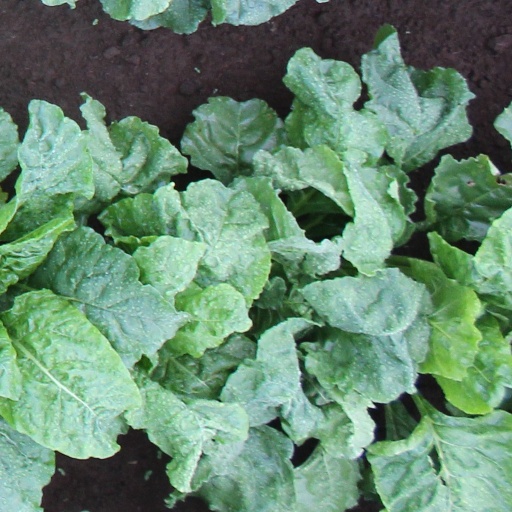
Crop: sugar beet